V Cavalry Corps (Grande Armée)

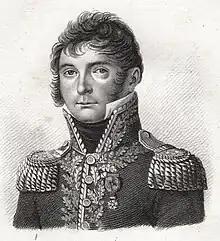
Samuel François Lhéritier

Lhéritier's corps was present during the Battle of Dresden on 26 and 27 August 1813. Its three divisions were led by Generals Stanislaw Klicki, Collaert, and Auguste Étienne Lamotte. Klicki led the 9th Light Cavalry Division, Collaert directed the 5th Dragoon Division, and Lamotte commanded the 6th Dragoon Division. Meanwhile, General Pierre Claude Pajol led the 10th Light Cavalry Division which belonged to Saint-Cyr's corps. Pajol's division counted 4 squadrons each of French, Italians, and Poles. On the 26th, Pajol appeared to have taken command of Lhéritier's corps as well as his own division because one authority stated that he controlled 46 cavalry squadrons while the commander of the I Cavalry Corps General Victor de Fay de La Tour-Maubourg directed 78 more. This mass of cavalry was deployed to the east of Dresden in the Friederichstadt suburb. Yet, the same source assigned only 68 squadrons to La Tour-Maubourg and Pajol for battle on the 27th. Beginning at 6:00 AM, the cavalry supported by Marshal Claude Perrin Victor's II Corps advanced against the outnumbered Austrian left wing. The attack was a complete success and by 2:00 PM, the Austrian defenders were almost annihilated, losing 15,000 prisoners. Of the V Cavalry Corps, only the 26th and 27th "Chasseurs-à-Cheval" and 19th Dragoon Regiments were engaged.